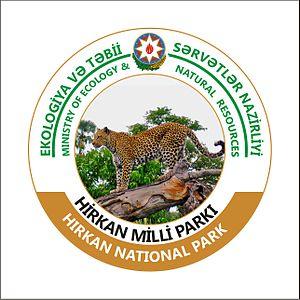
"Le parc national de Hirkan - est un parc national de l’Azerbaïdjan. Il a été créé par décret du président de l'Azerbaïdjan, Ilham Aliyev, dans une zone des districts administratifs de rayon de Lankaran et de rayon d'Astara, le 9 février 2004, sur la base de l'ancienne ""réserve d'État d’Hirkan"", sur une surface de 29 760 hectares. Il a été étendu par décret présidentiel le 23 avril 2008 de 29 760 hectares à 40 358 hectares.